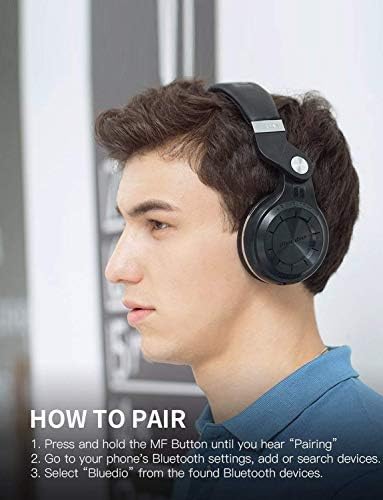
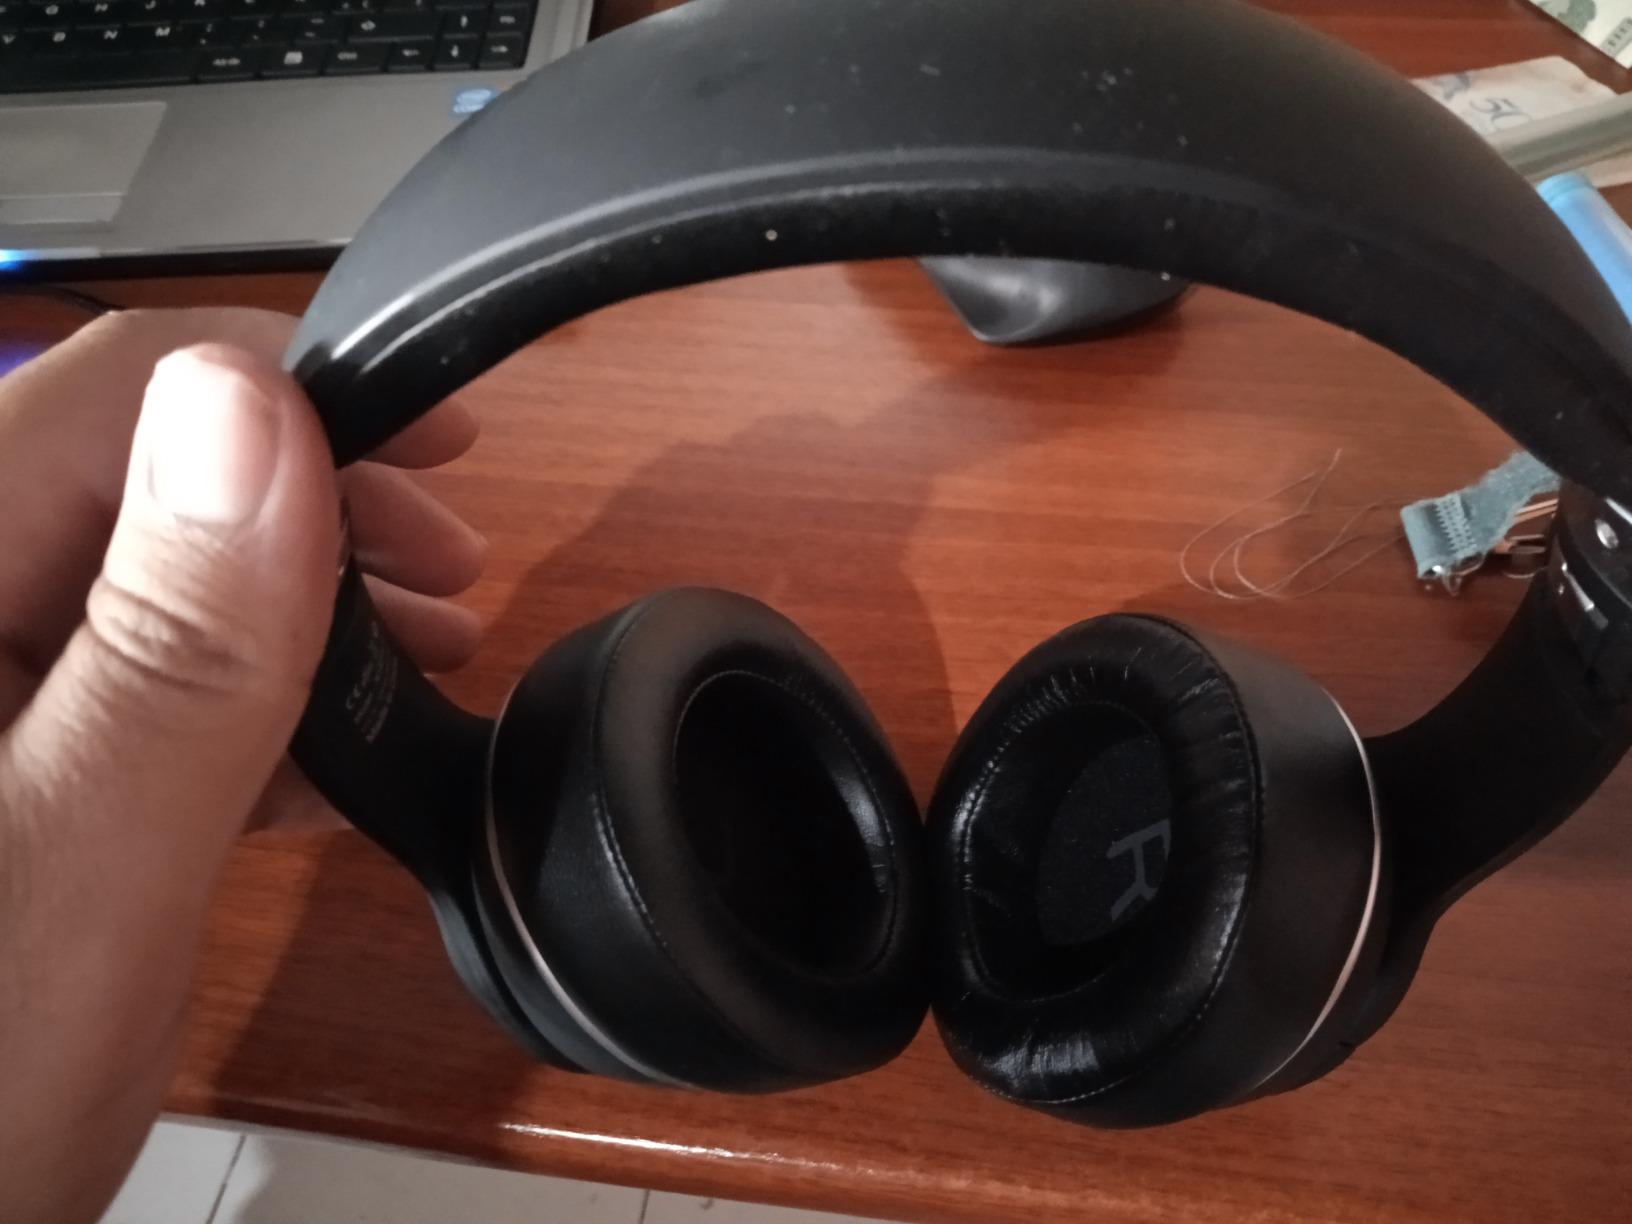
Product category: headphones
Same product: no